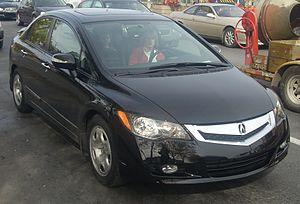
L'Acura CSX est une berline qui fait office d'entrée de gamme pour la marque de luxe propriété de Honda. Lancée en 2006, la CSX est en fait une Honda Civic tricorps dont la face avant et l'équipement ont été améliorés. Elle est uniquement vendue au Canada. En France, elle est vendue sous le nom de Honda Civic IMA qui est un modèle hybride.
Acura est la marque haut de gamme de la firme japonaise Honda créée en 1986 et utilisée aux États-Unis, au Canada, au Mexique, à Hong Kong, en Chine depuis 2006, en Russie depuis 2014 et au Koweït depuis 2015. Ces produits visent les secteurs des automobiles de milieu et de haut de gamme. Le projet de Honda d'introduire la marque sur son marché intérieur japonais en 2008 est finalement suspendu, pour des motifs économiques, en premier lieu de la crise financière mondiale de 2007-2008.